Water privatization in Metro Manila

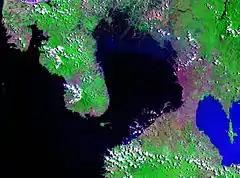
Satellite picture of Manila, showing Manila Bay to the left and Laguna Lake to the right.

Maynilad began to diversify its water sources by tapping into Laguna Lake, a large but polluted lake to the east of Manila. In February 2011, the President of the Philippines, Benigno Aquino, inaugurated the 0.1 million cubic meter per day multistage treatment plant, the first drinking water treatment plant to draw water from the lake. The plant aimed to supply 1.2 million residents in the south of the metropolitan area. Manila Water also planned to tap into the lake to complement the water supply of the quickly growing Rizal area to the north. This was presented as a measure to adapt to climate change, since it will reduce the dependence on the Angat River, which is vulnerable to drought. At the same time, together with NGOs, Manila Water planted trees covering more than 300 hectares of land in the Ipo and Marikina watersheds to protect its main current water source.